Thüngen

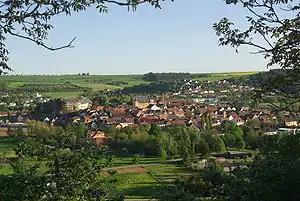
View from the north (Weinberg)

Until about 1200, the community's lords were the Counts of Henneberg. After they died out, the lordship was taken over by a knightly noble family who later named themselves “von Thüngen” after the place. Thüngen's history is tightly bound with this noble family.